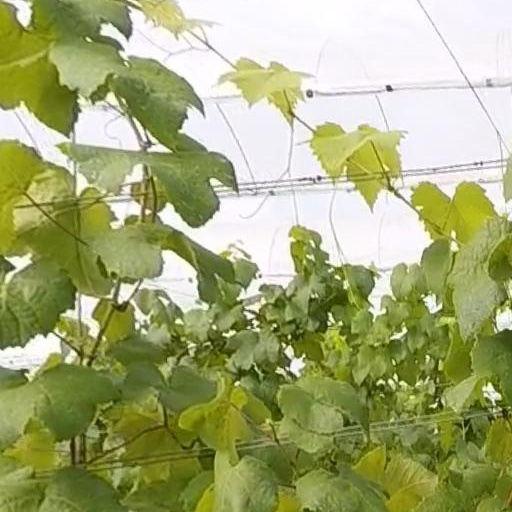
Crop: grape